Jagdgruppe 88

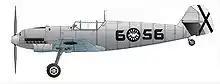
Messerschmitt Bf 109 C-1, "Jagdgruppe" 88, Legion Condor

The first unit to fly the Bf 109 was "2. Staffel", commanded by "Oberleutnant" Günther Lützow. The unit initially suffered several landing accidents, until the pilots became familiar with taking off and landing on the narrow‑track undercarriage.